Describe the emotion expressed in this image:  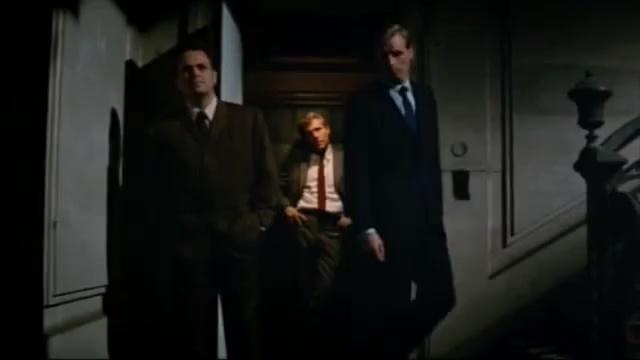
This person displays Suffering, valence and arousal with low intensity.